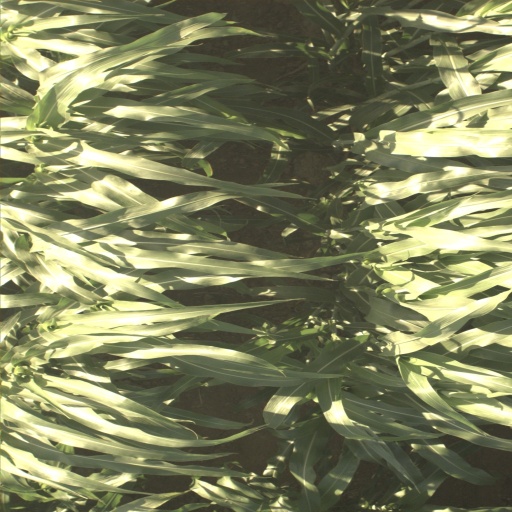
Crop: sorghum